Ferdinand Foch

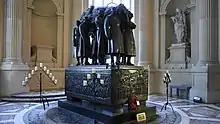
Foch's tomb, Hôtel des Invalides

The British were disappointed that Foch operated through his own staff rather than through the Permanent Military Representatives at Versailles, and on 11 July 1918 British ministers resolved to remind Foch that he was an Allied, and not a French, C-in-C. The Allies (mainly French and the growing American forces) counterattacked at the Second Battle of the Marne in July 1918. On 6 August 1918, Foch was made a Marshal of France. Along with the British commander, Field Marshal Sir Douglas Haig, Foch planned the Grand Offensive, opening on 26 September 1918, which led to the defeat of Germany. After the war, he claimed to have defeated Germany by smoking his pipe. An unintended consequence of Foch's appointment was that he sheltered Haig from British political interference.